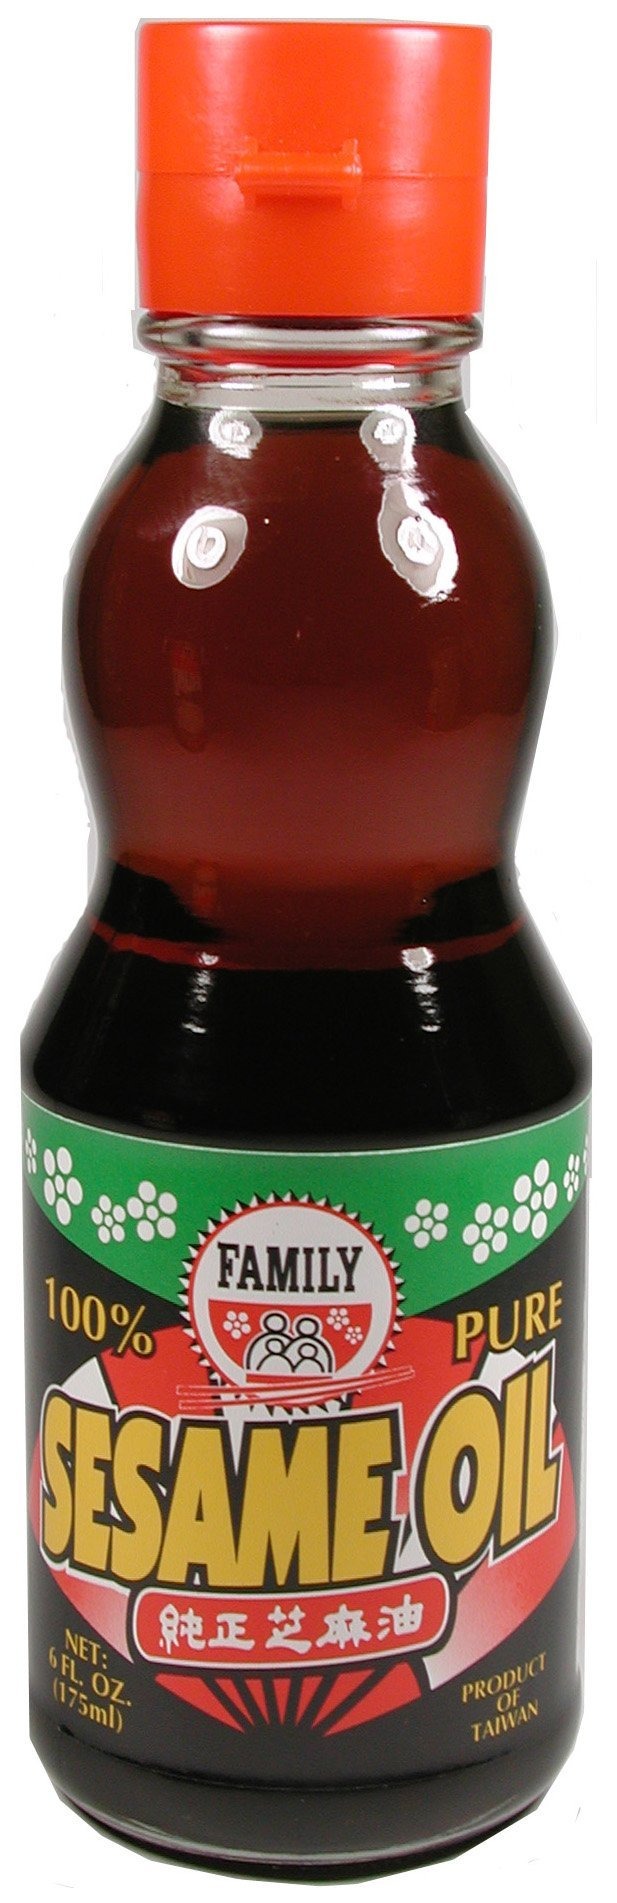
Item Name: Family Sesame Oil 6oz
Product Description: 100% pure. Chinese cooking, tempura, frying meats, fishes and all kinds of vegetables. Also a few drops enhance the taste and aroma of soups, stews, etc. www.familyfoodhawaii.com. Product of Taiwan.
Value: 6.0
Unit: Fl Oz

Price: 6.22